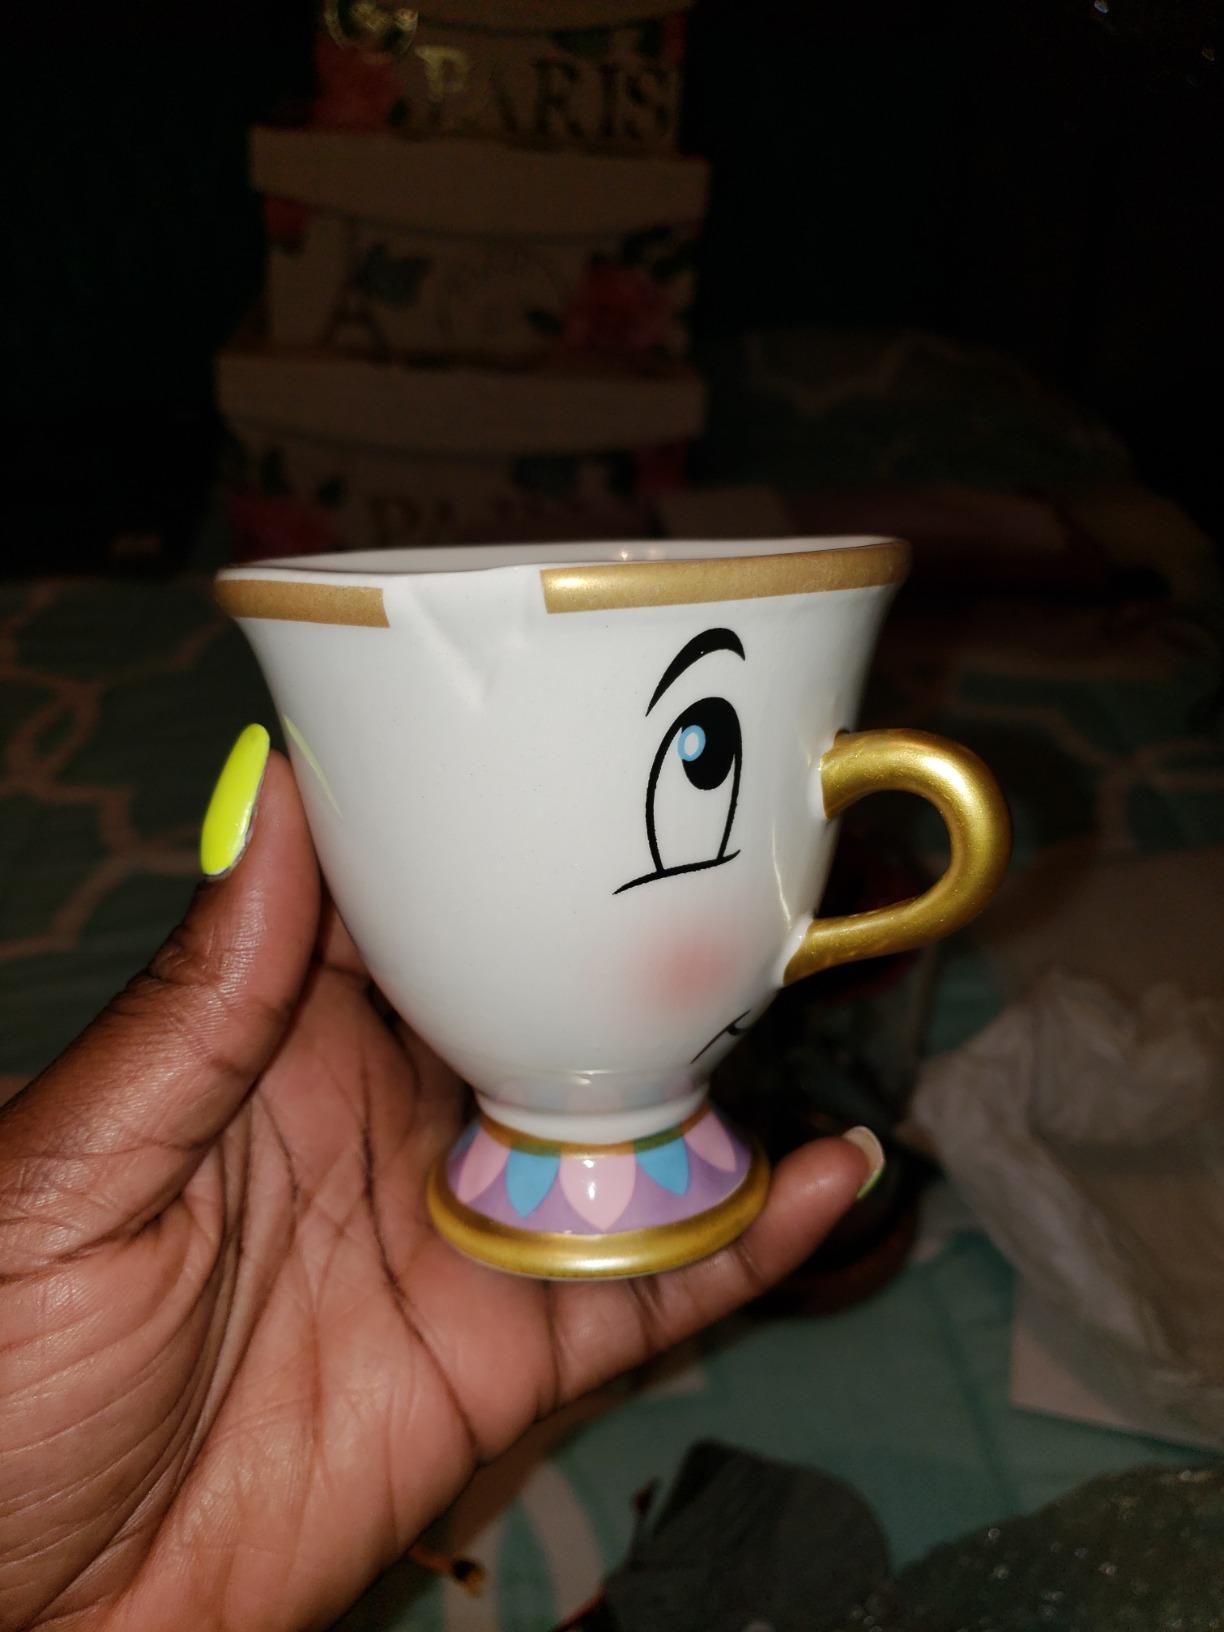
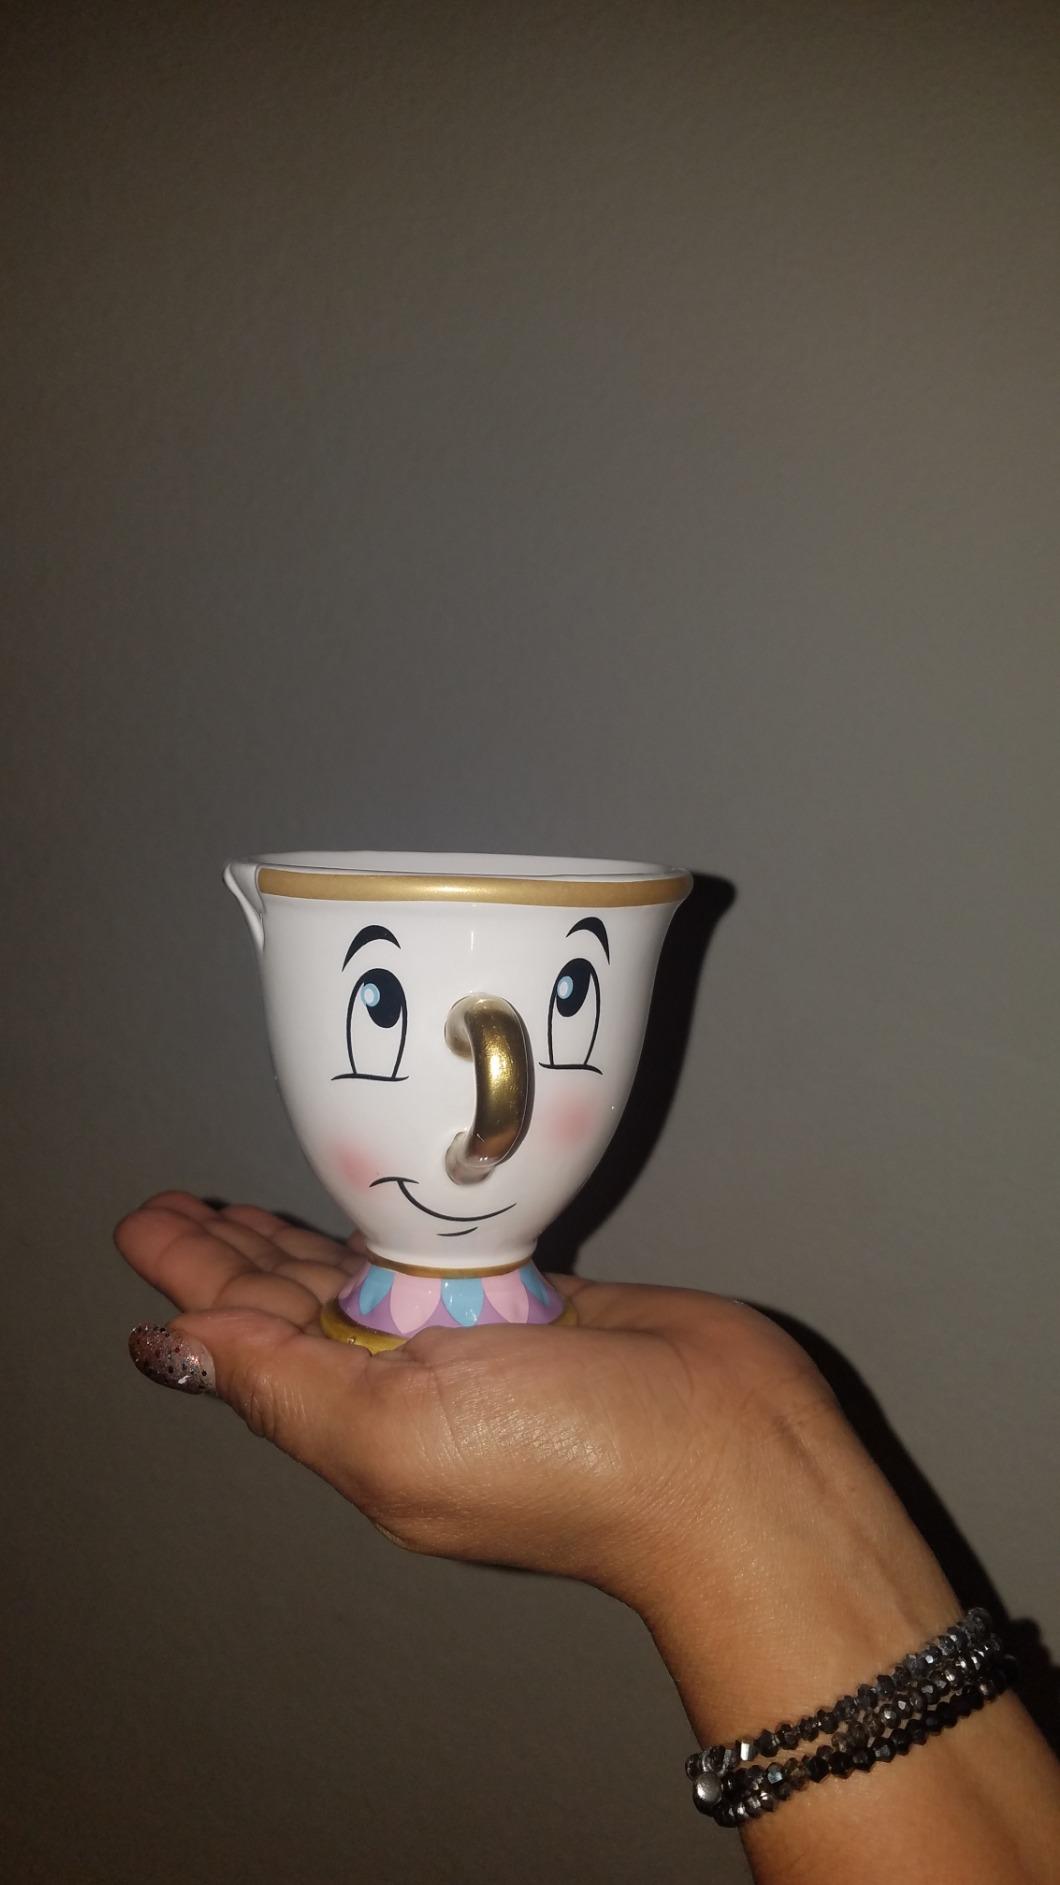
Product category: items_mug
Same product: yes